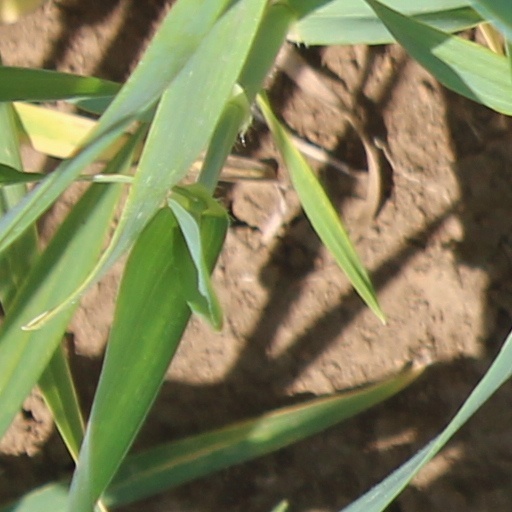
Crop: wheat